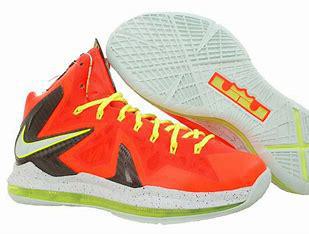
Brand: Nike
Model: Lebron 10